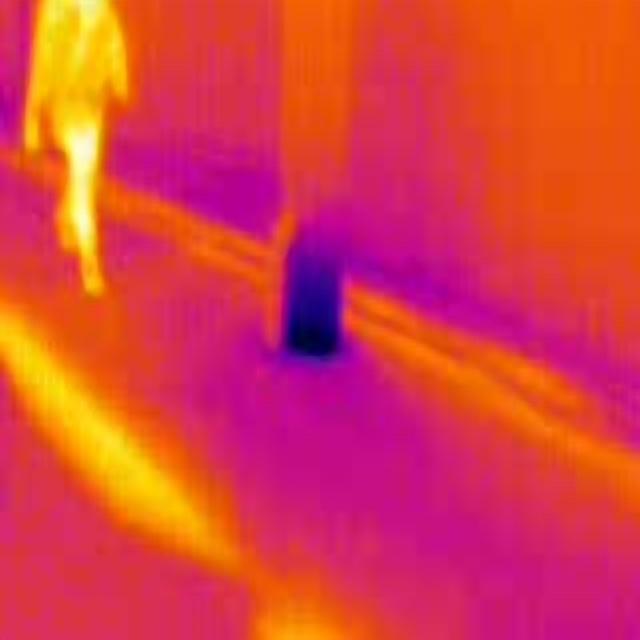
Detected objects:
label: person